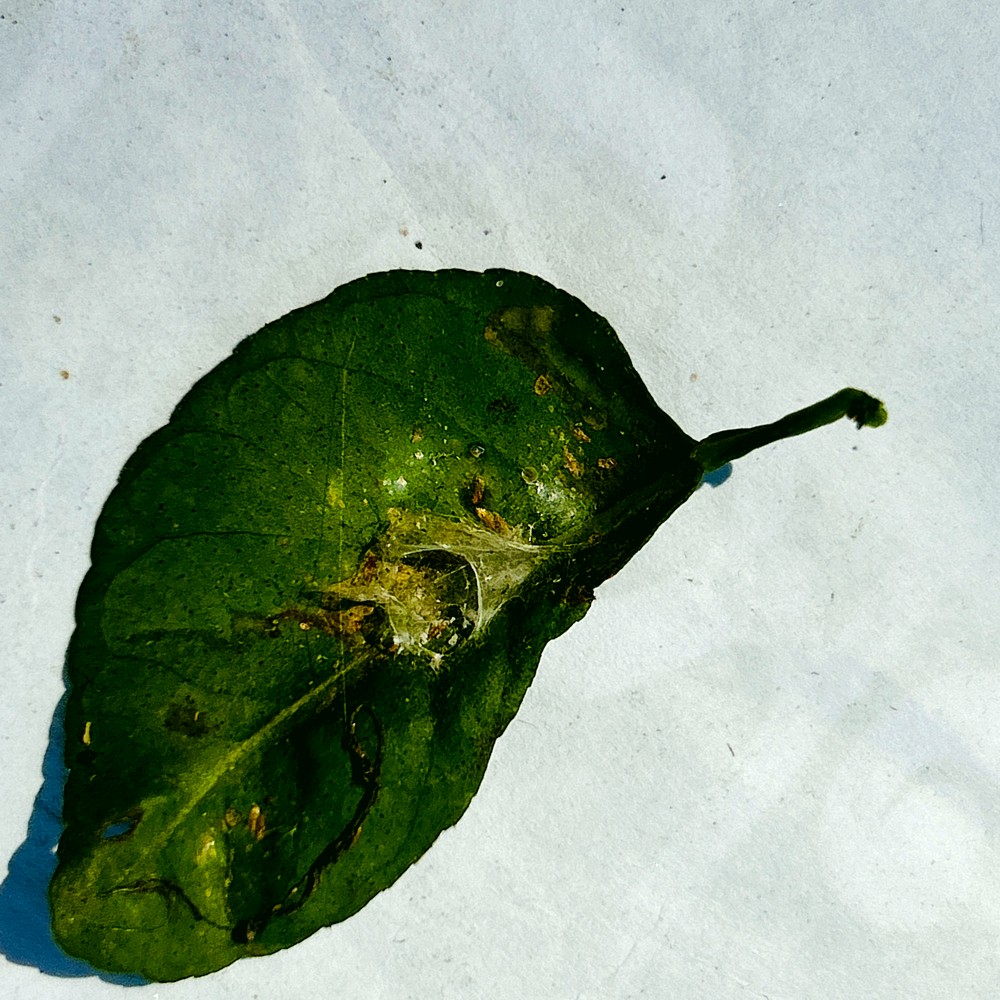
Label: Spider Mites